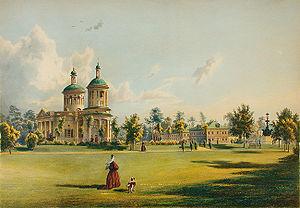
Le parc Kouzminki est un grand parc situé à Moscou dans le raïon de Kouzminki. C'est l'une des promenades préférées des Moscovites qui peuvent profiter de ses étangs et de sa forêt, et un parc protégé.